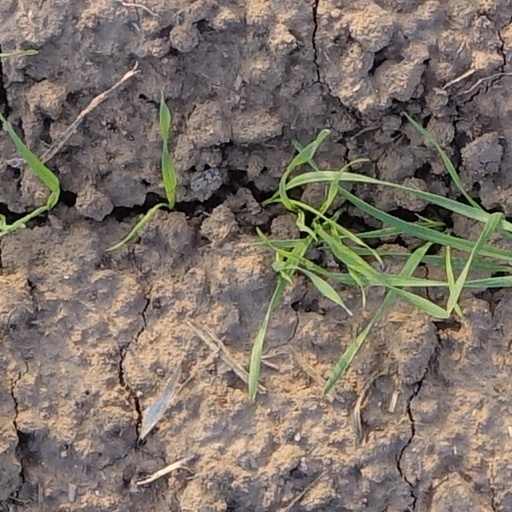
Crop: wheat